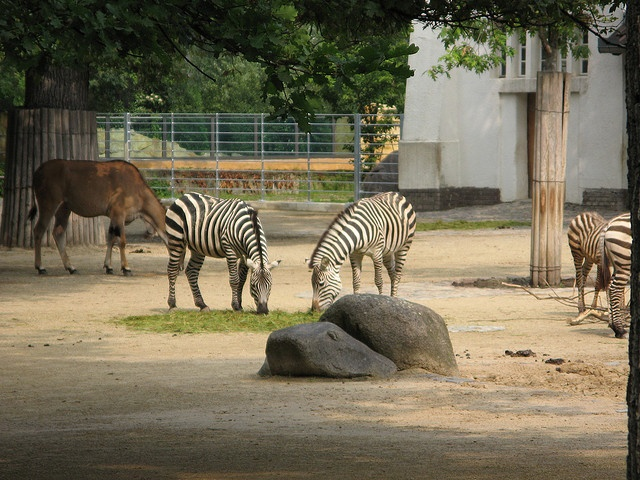
A group of zebra standing next to each other in a field.
some zebras standing together and eating some grass
A bunch of zebras surrounded by dirt and rocks.
Wildlife grazing in open area of zoo area.
Zebra walk around a sandy fenced area near a building.